Brolæggerstræde 6

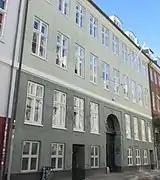
Brolæggerstræde 6

Brolæggerstræde is a three-winged complex, constructed with three storeys over a walk-out basement, surrounding three sides of a central courtyard. The main wing on Brolæggerstræde is ten bays long and has a two-bay gateway in the two central bays. The plastered facade is finished with a belt course above the ground floor and a cornice below the roof.